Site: brandenburg
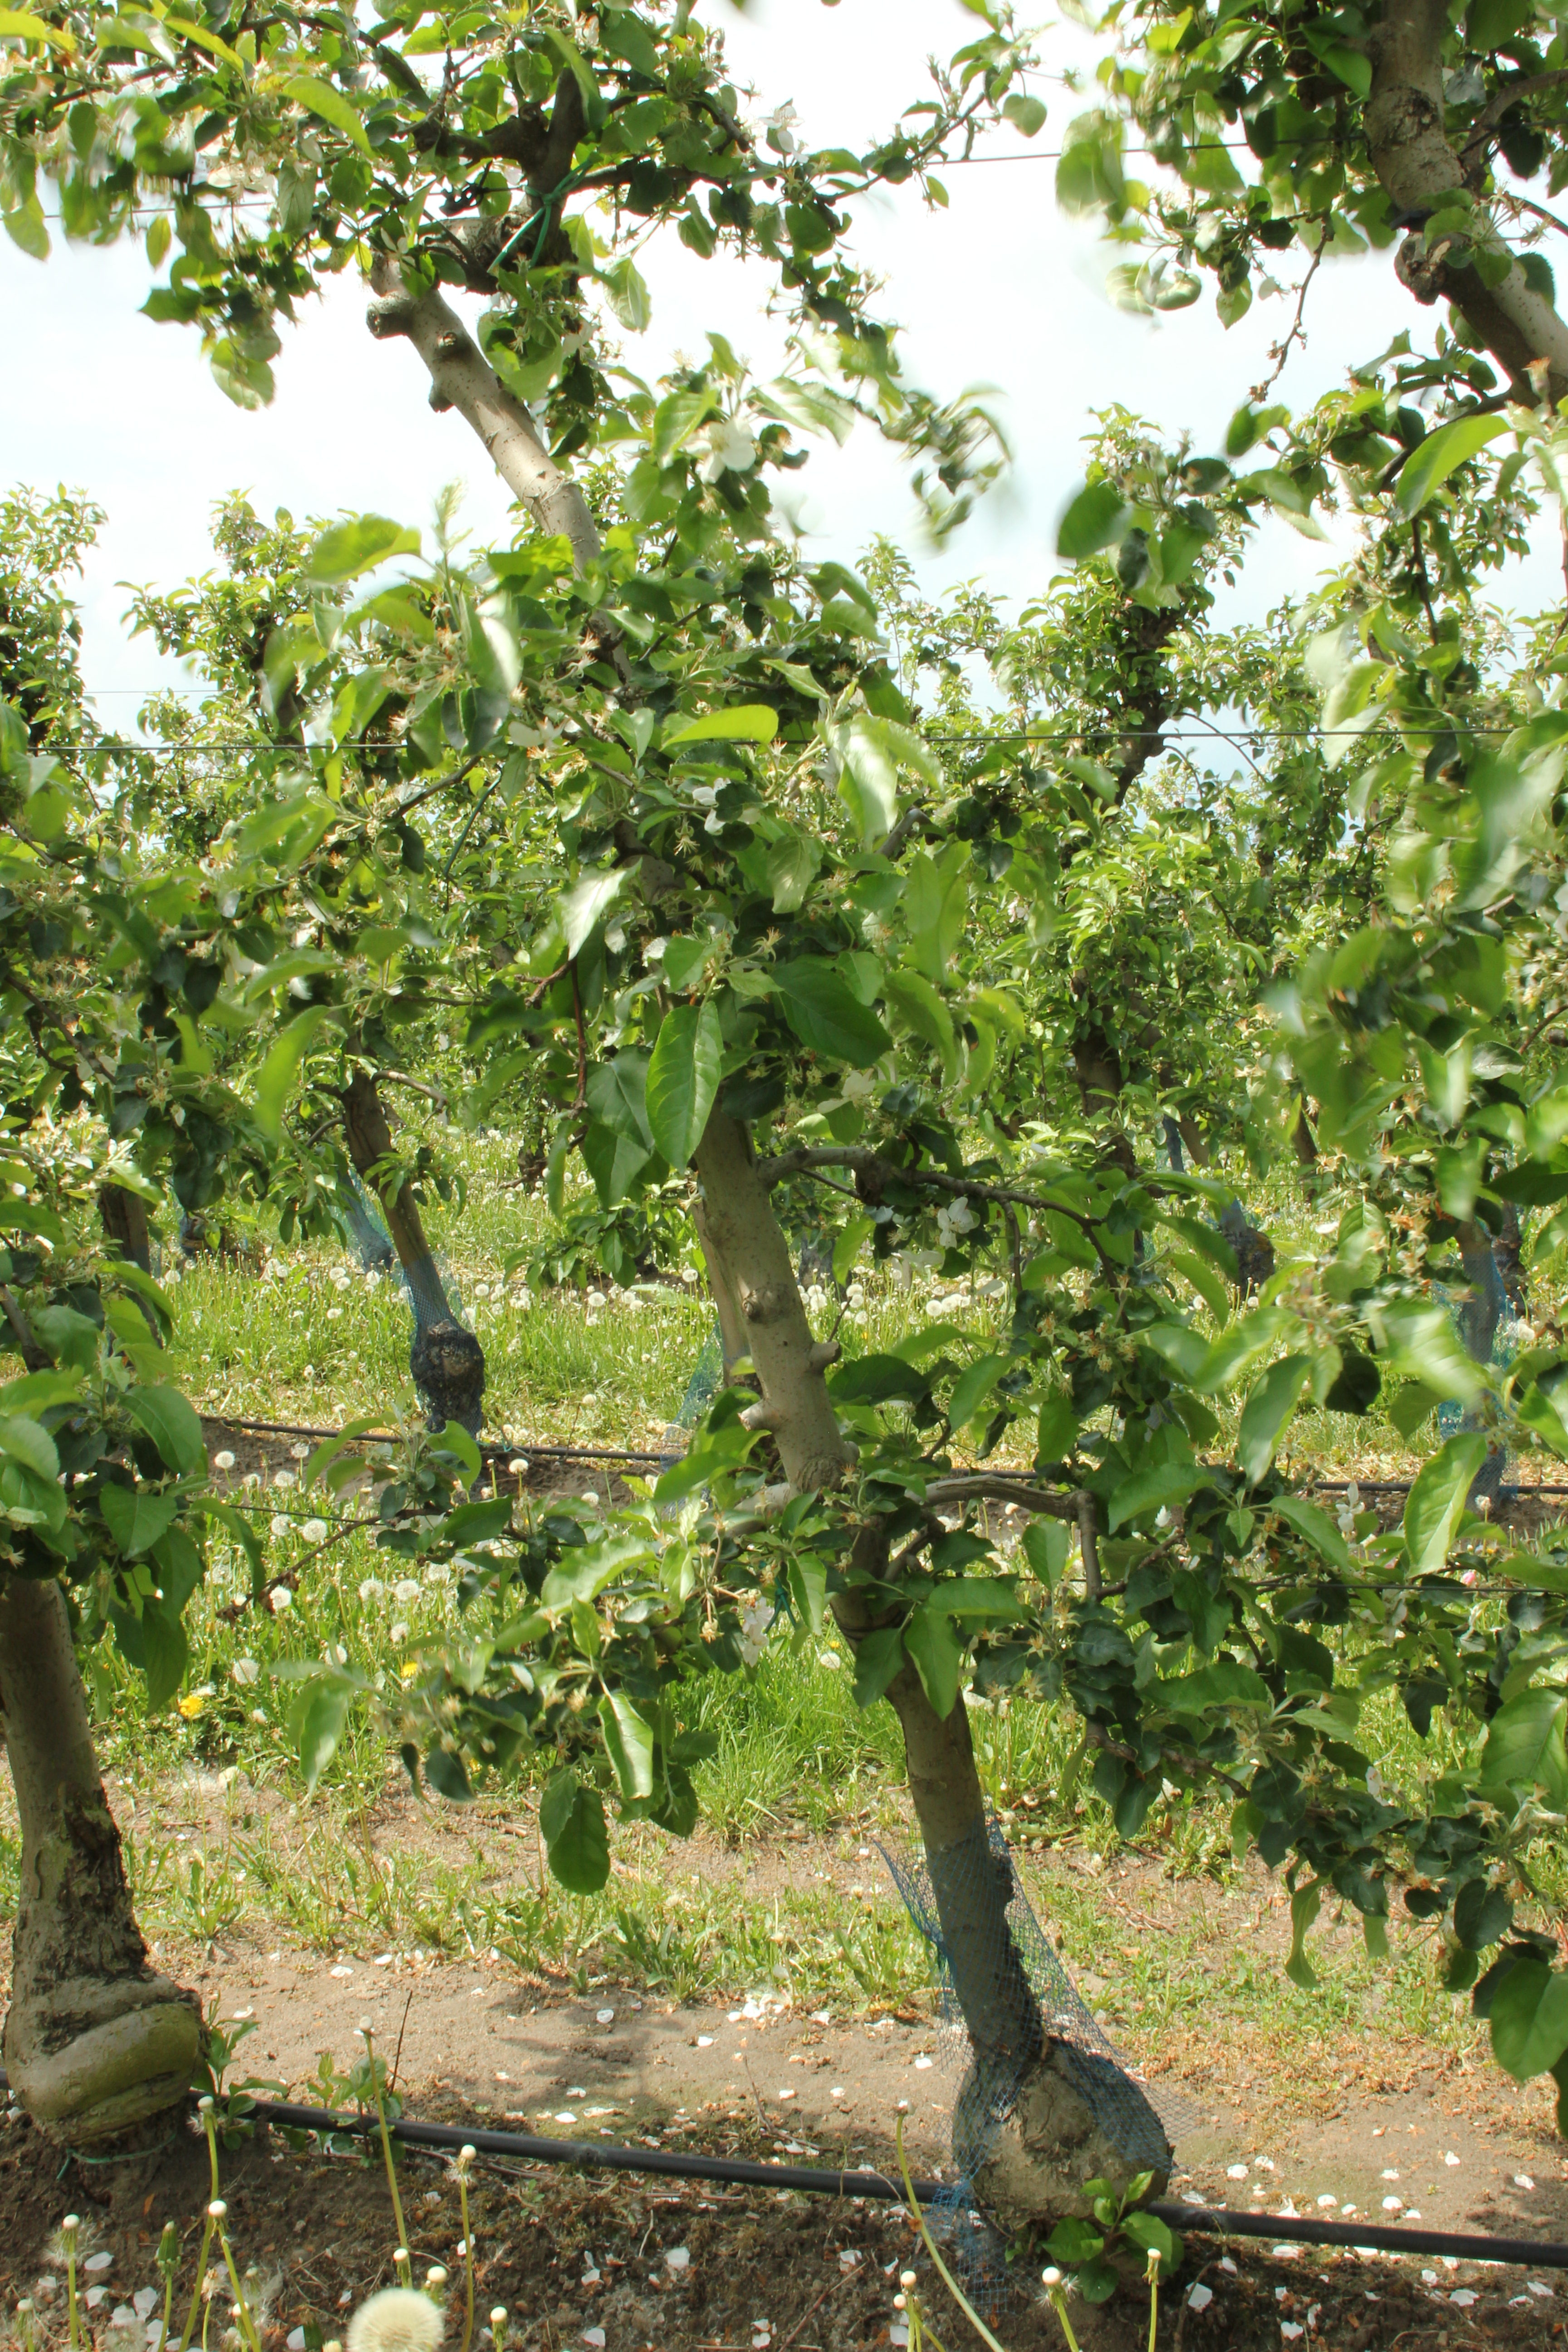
Growth stage (BBCH 67): Flowering